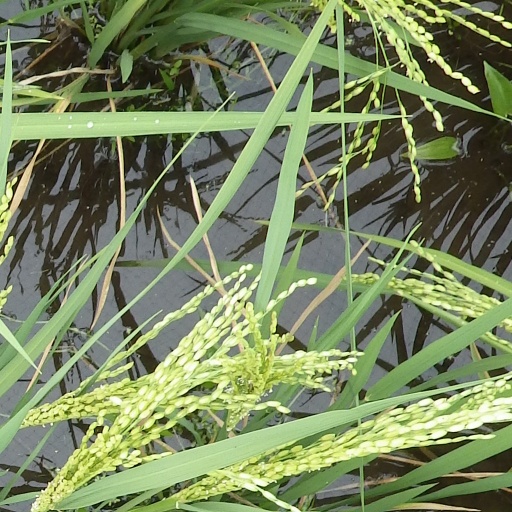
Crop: rice